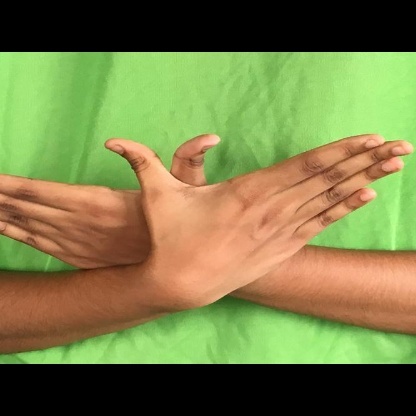
Mudra: Garuda